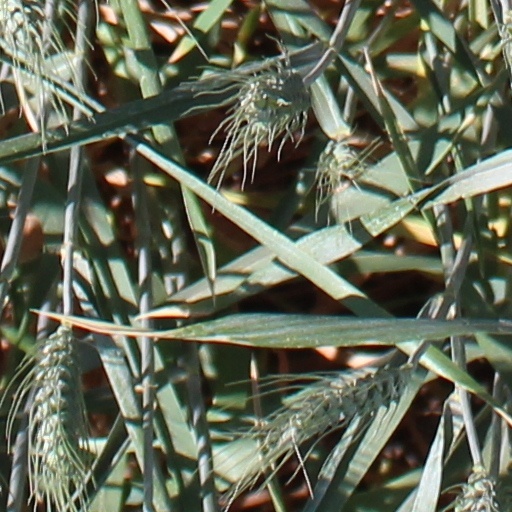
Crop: wheat